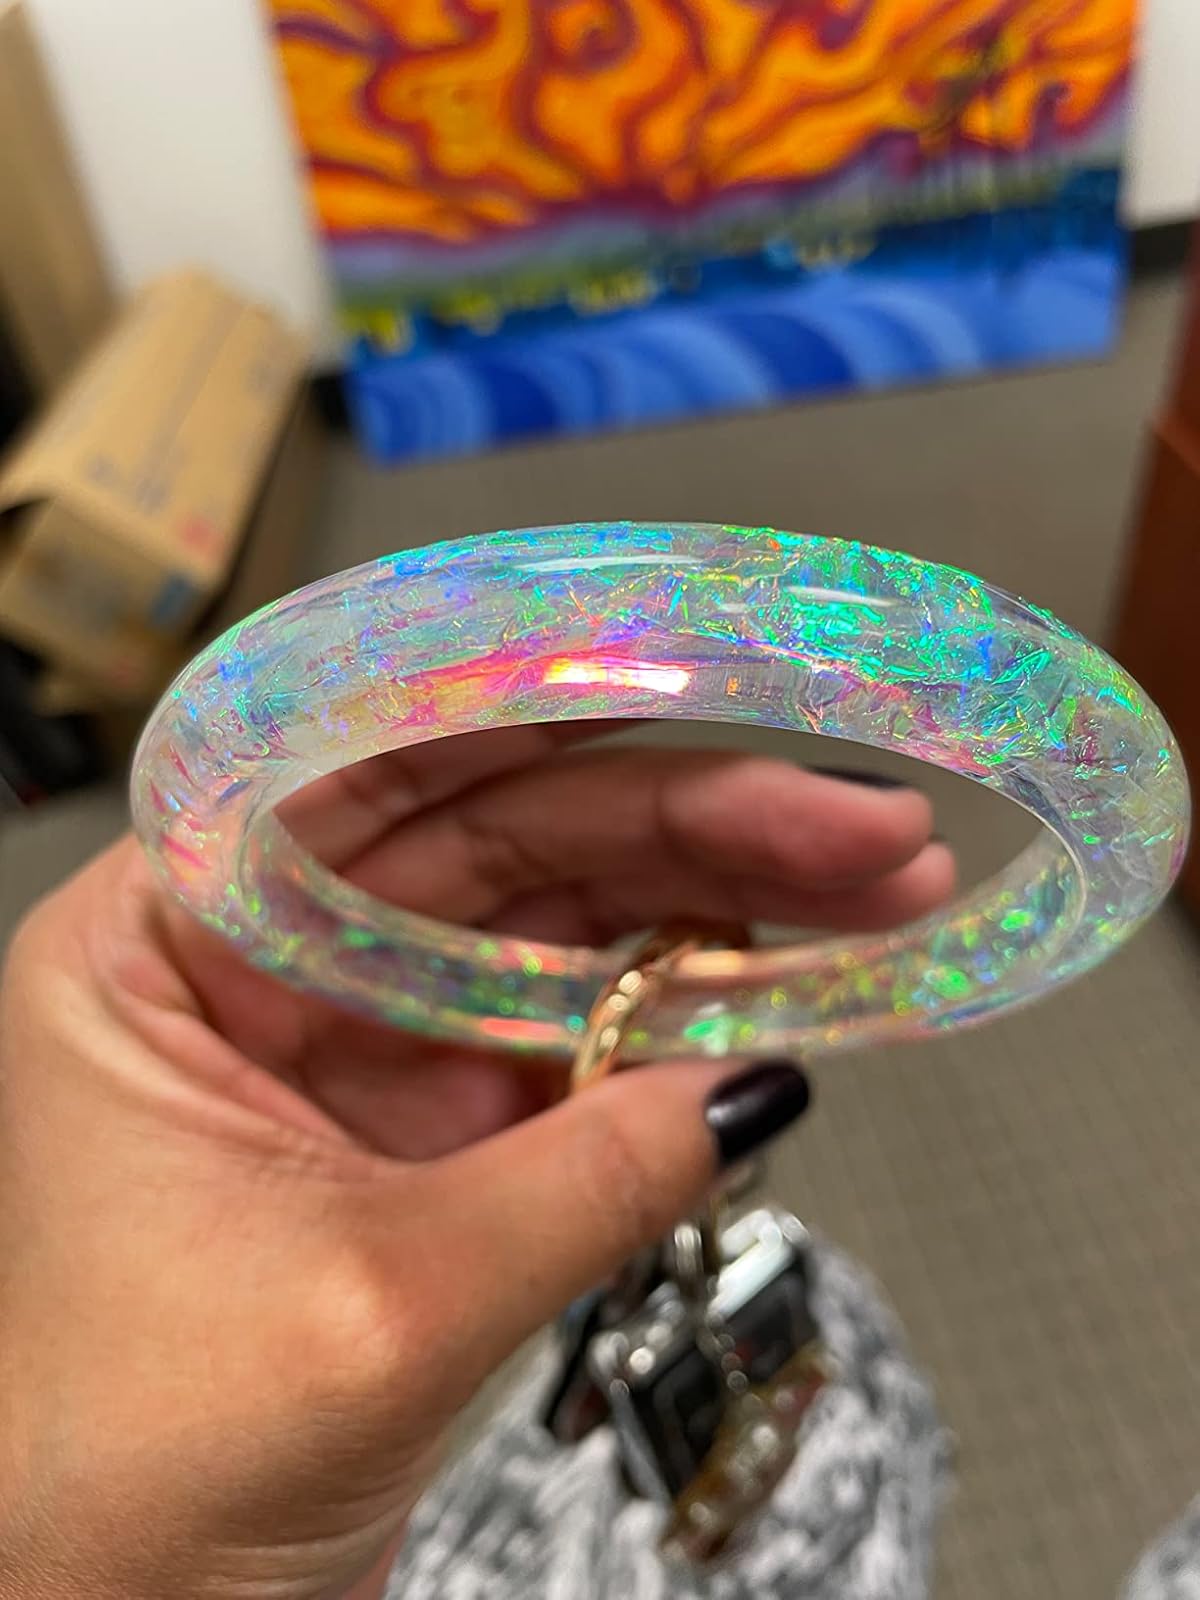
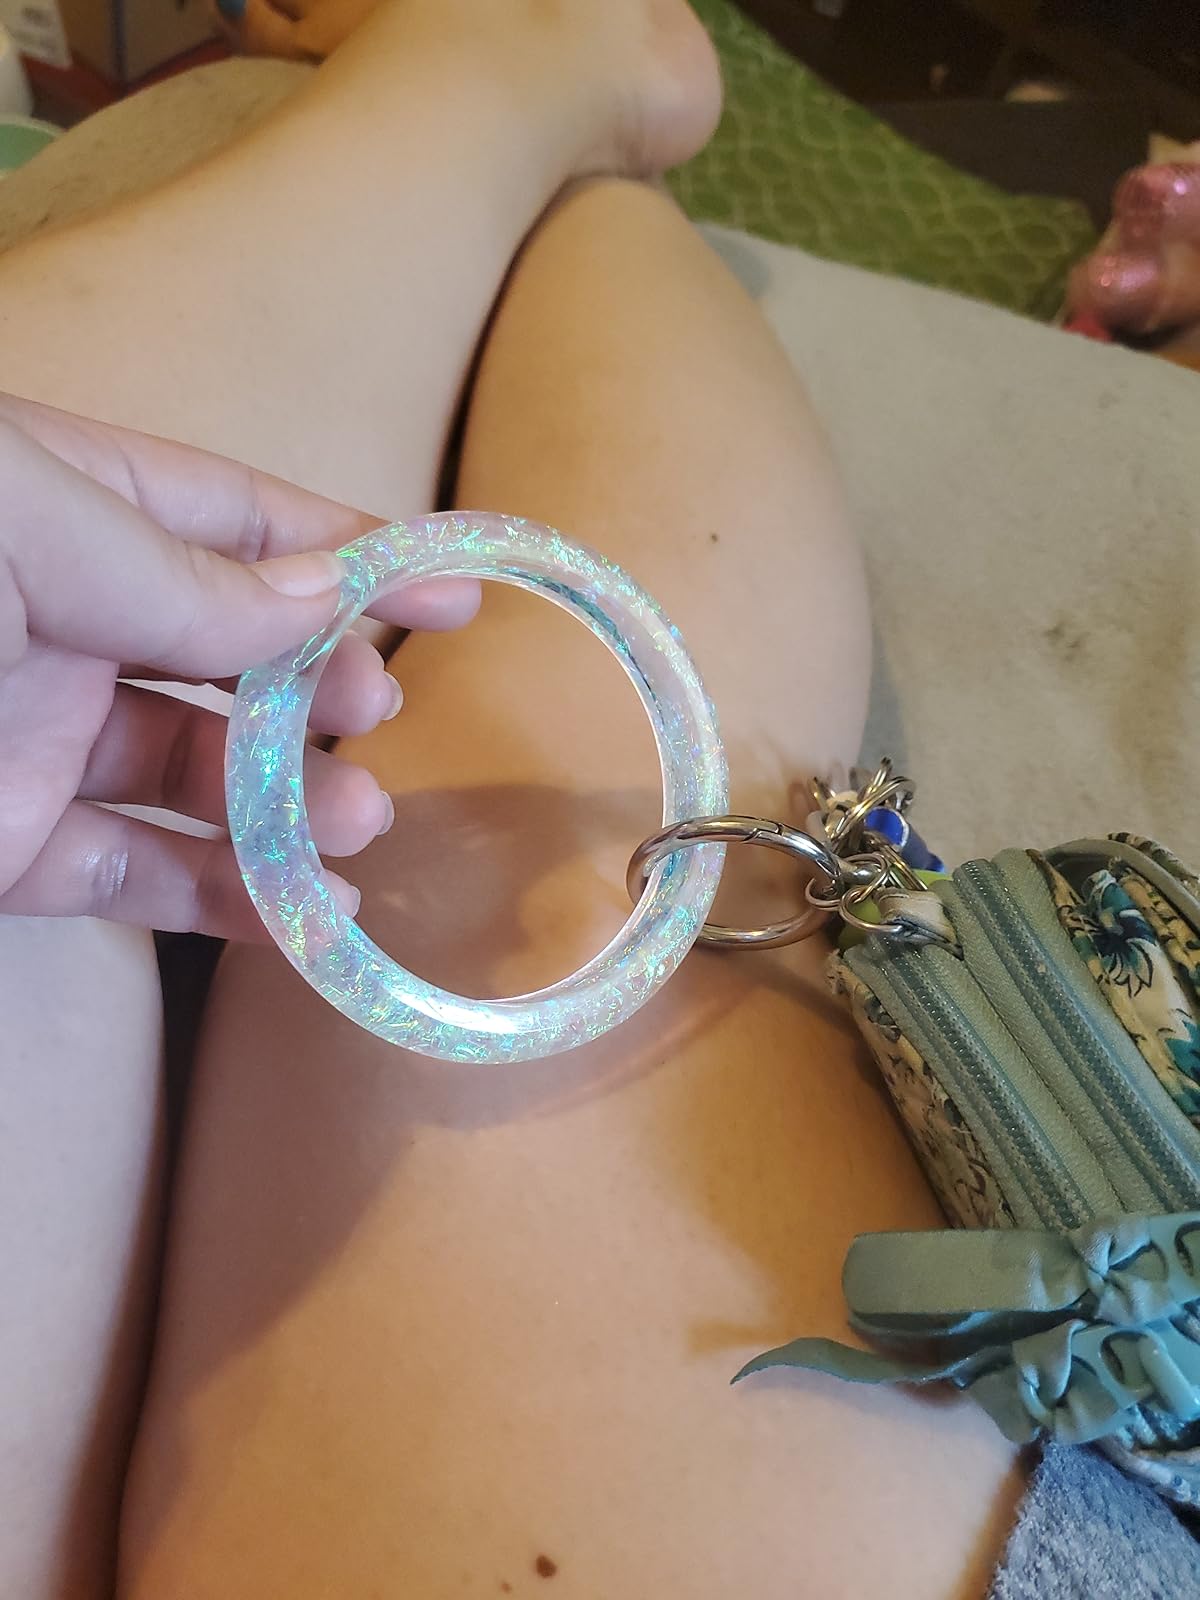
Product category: accessories_keychain
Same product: yes